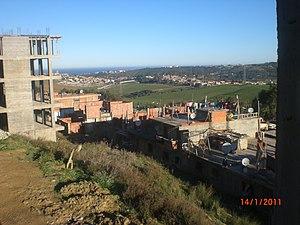
vu sur la mer de puis tidjelabine